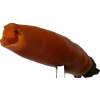
Label: pepper